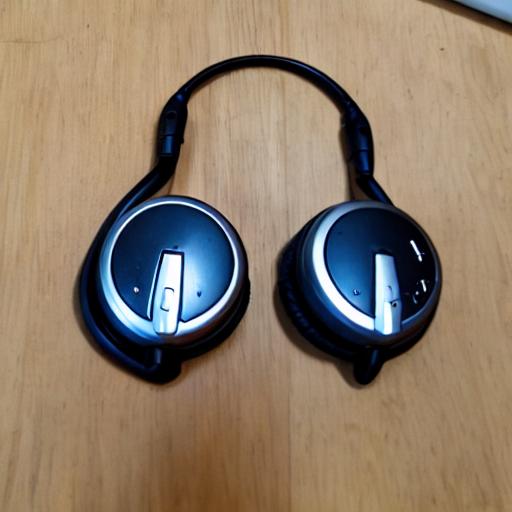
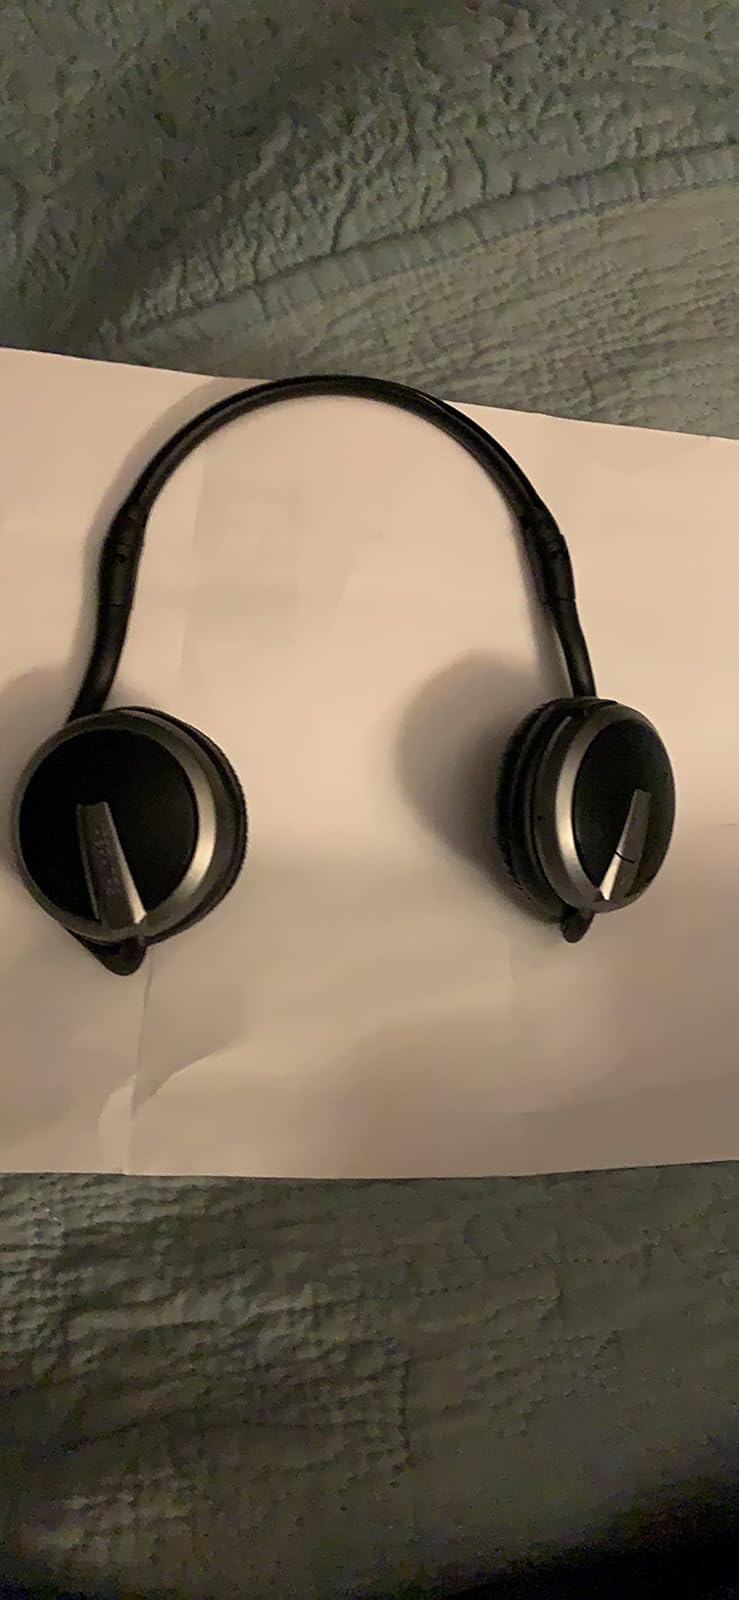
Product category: headphones
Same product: no